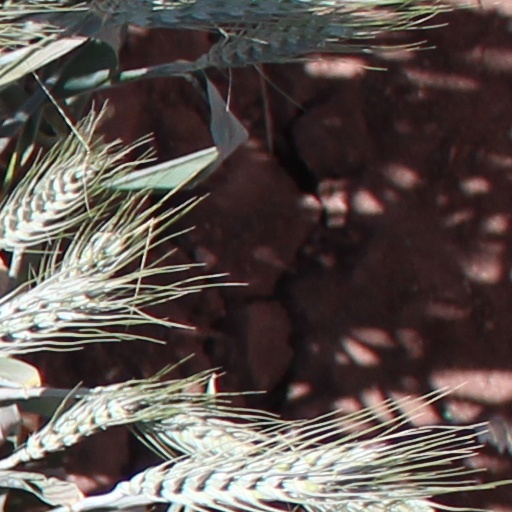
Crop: wheat